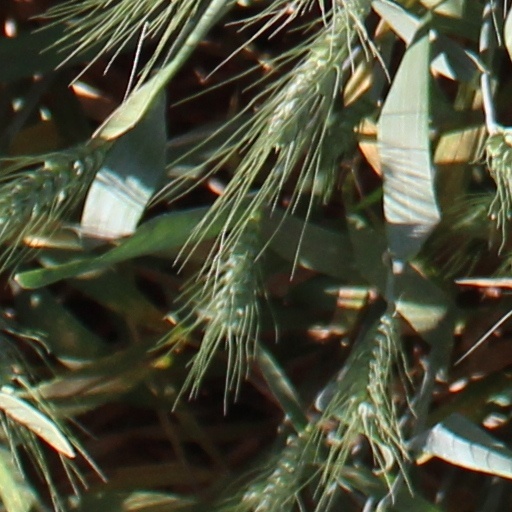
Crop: wheat